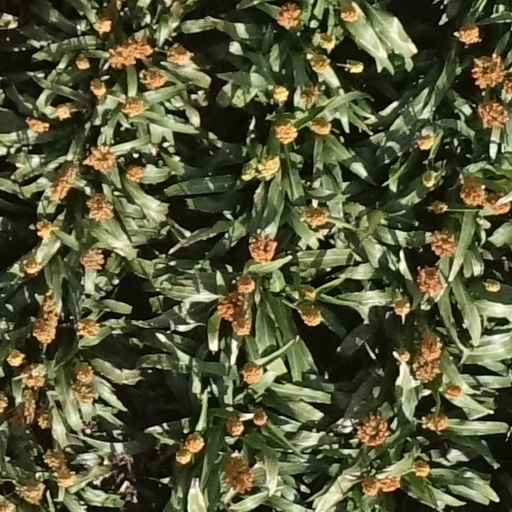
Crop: sorghum